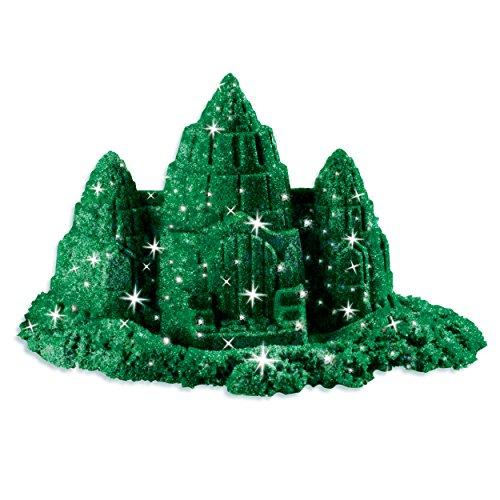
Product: Kinetic Sand, 1Lb Shimmering Emerald Green Magic Sand for Ages 3 & Up
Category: Toys & Games | Arts & Crafts | Craft Kits | Sand Art
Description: Shimmering Emerald Kinetic Sand is made for kids ages 3+.
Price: $9.99
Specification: ProductDimensions:7.2x1.8x8.5inches|ItemWeight:1.07pounds|ShippingWeight:1.2pounds(Viewshippingratesandpolicies)|DomesticShipping:ItemcanbeshippedwithinU.S.|InternationalShipping:Thisitemisnoteligibleforinternationalshipping.LearnMore|ASIN:B00NQBB7XE|Itemmodelnumber:20070314|Manufacturerrecommendedage:36months-5years